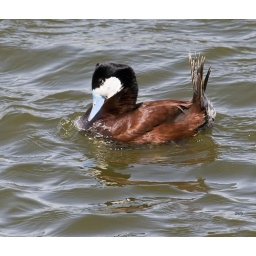
Ruddy Duck Oxyura jamaicensis the Henderson water treatment plant ponds near Las Vegas, NE.